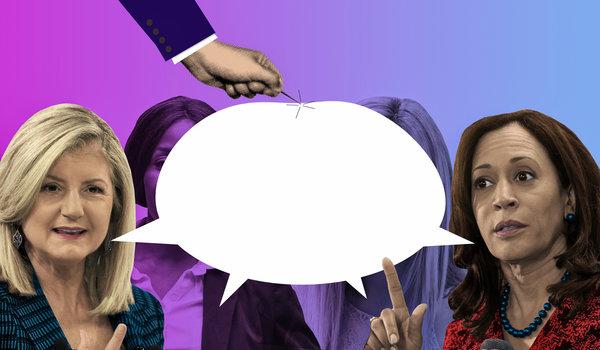
Gender: women